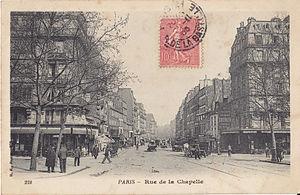
Carte postale ancienne éditée par BF à Paris, n°228
La rue de la Chapelle est une voie du 18ᵉ arrondissement de Paris.